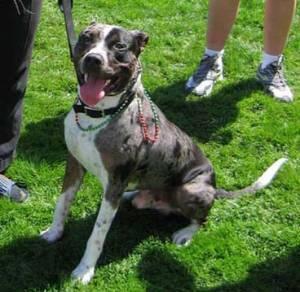
american pit bull terrier